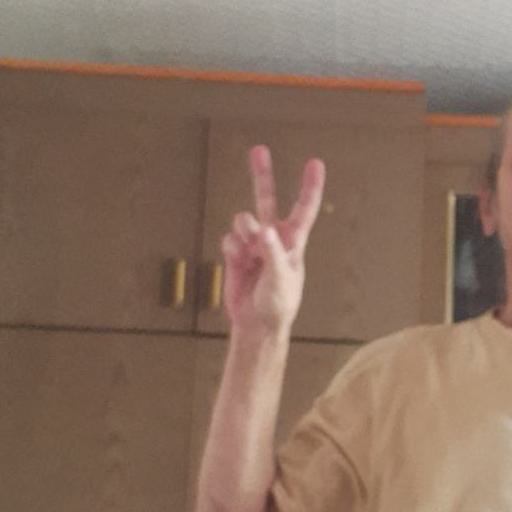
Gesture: peace